German Empire (1848–1849)

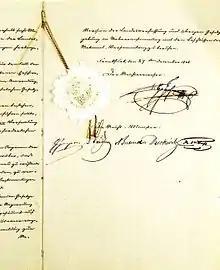
Introductory law of the Basic Rights, 27 December 1848, with the signature of the Imperial Regent

The Frankfurt Assembly saw itself as the German national legislature, as made explicit in the "Imperial Law concerning the declaration of the imperial laws and the decrees of the provisional Central Power", from 27 September 1848. It issued laws earlier, such as the law of 14 June that created the Imperial Fleet. Maybe the most notable law declared the highly acclaimed Basic Rights of the German People, 27 December 1848.